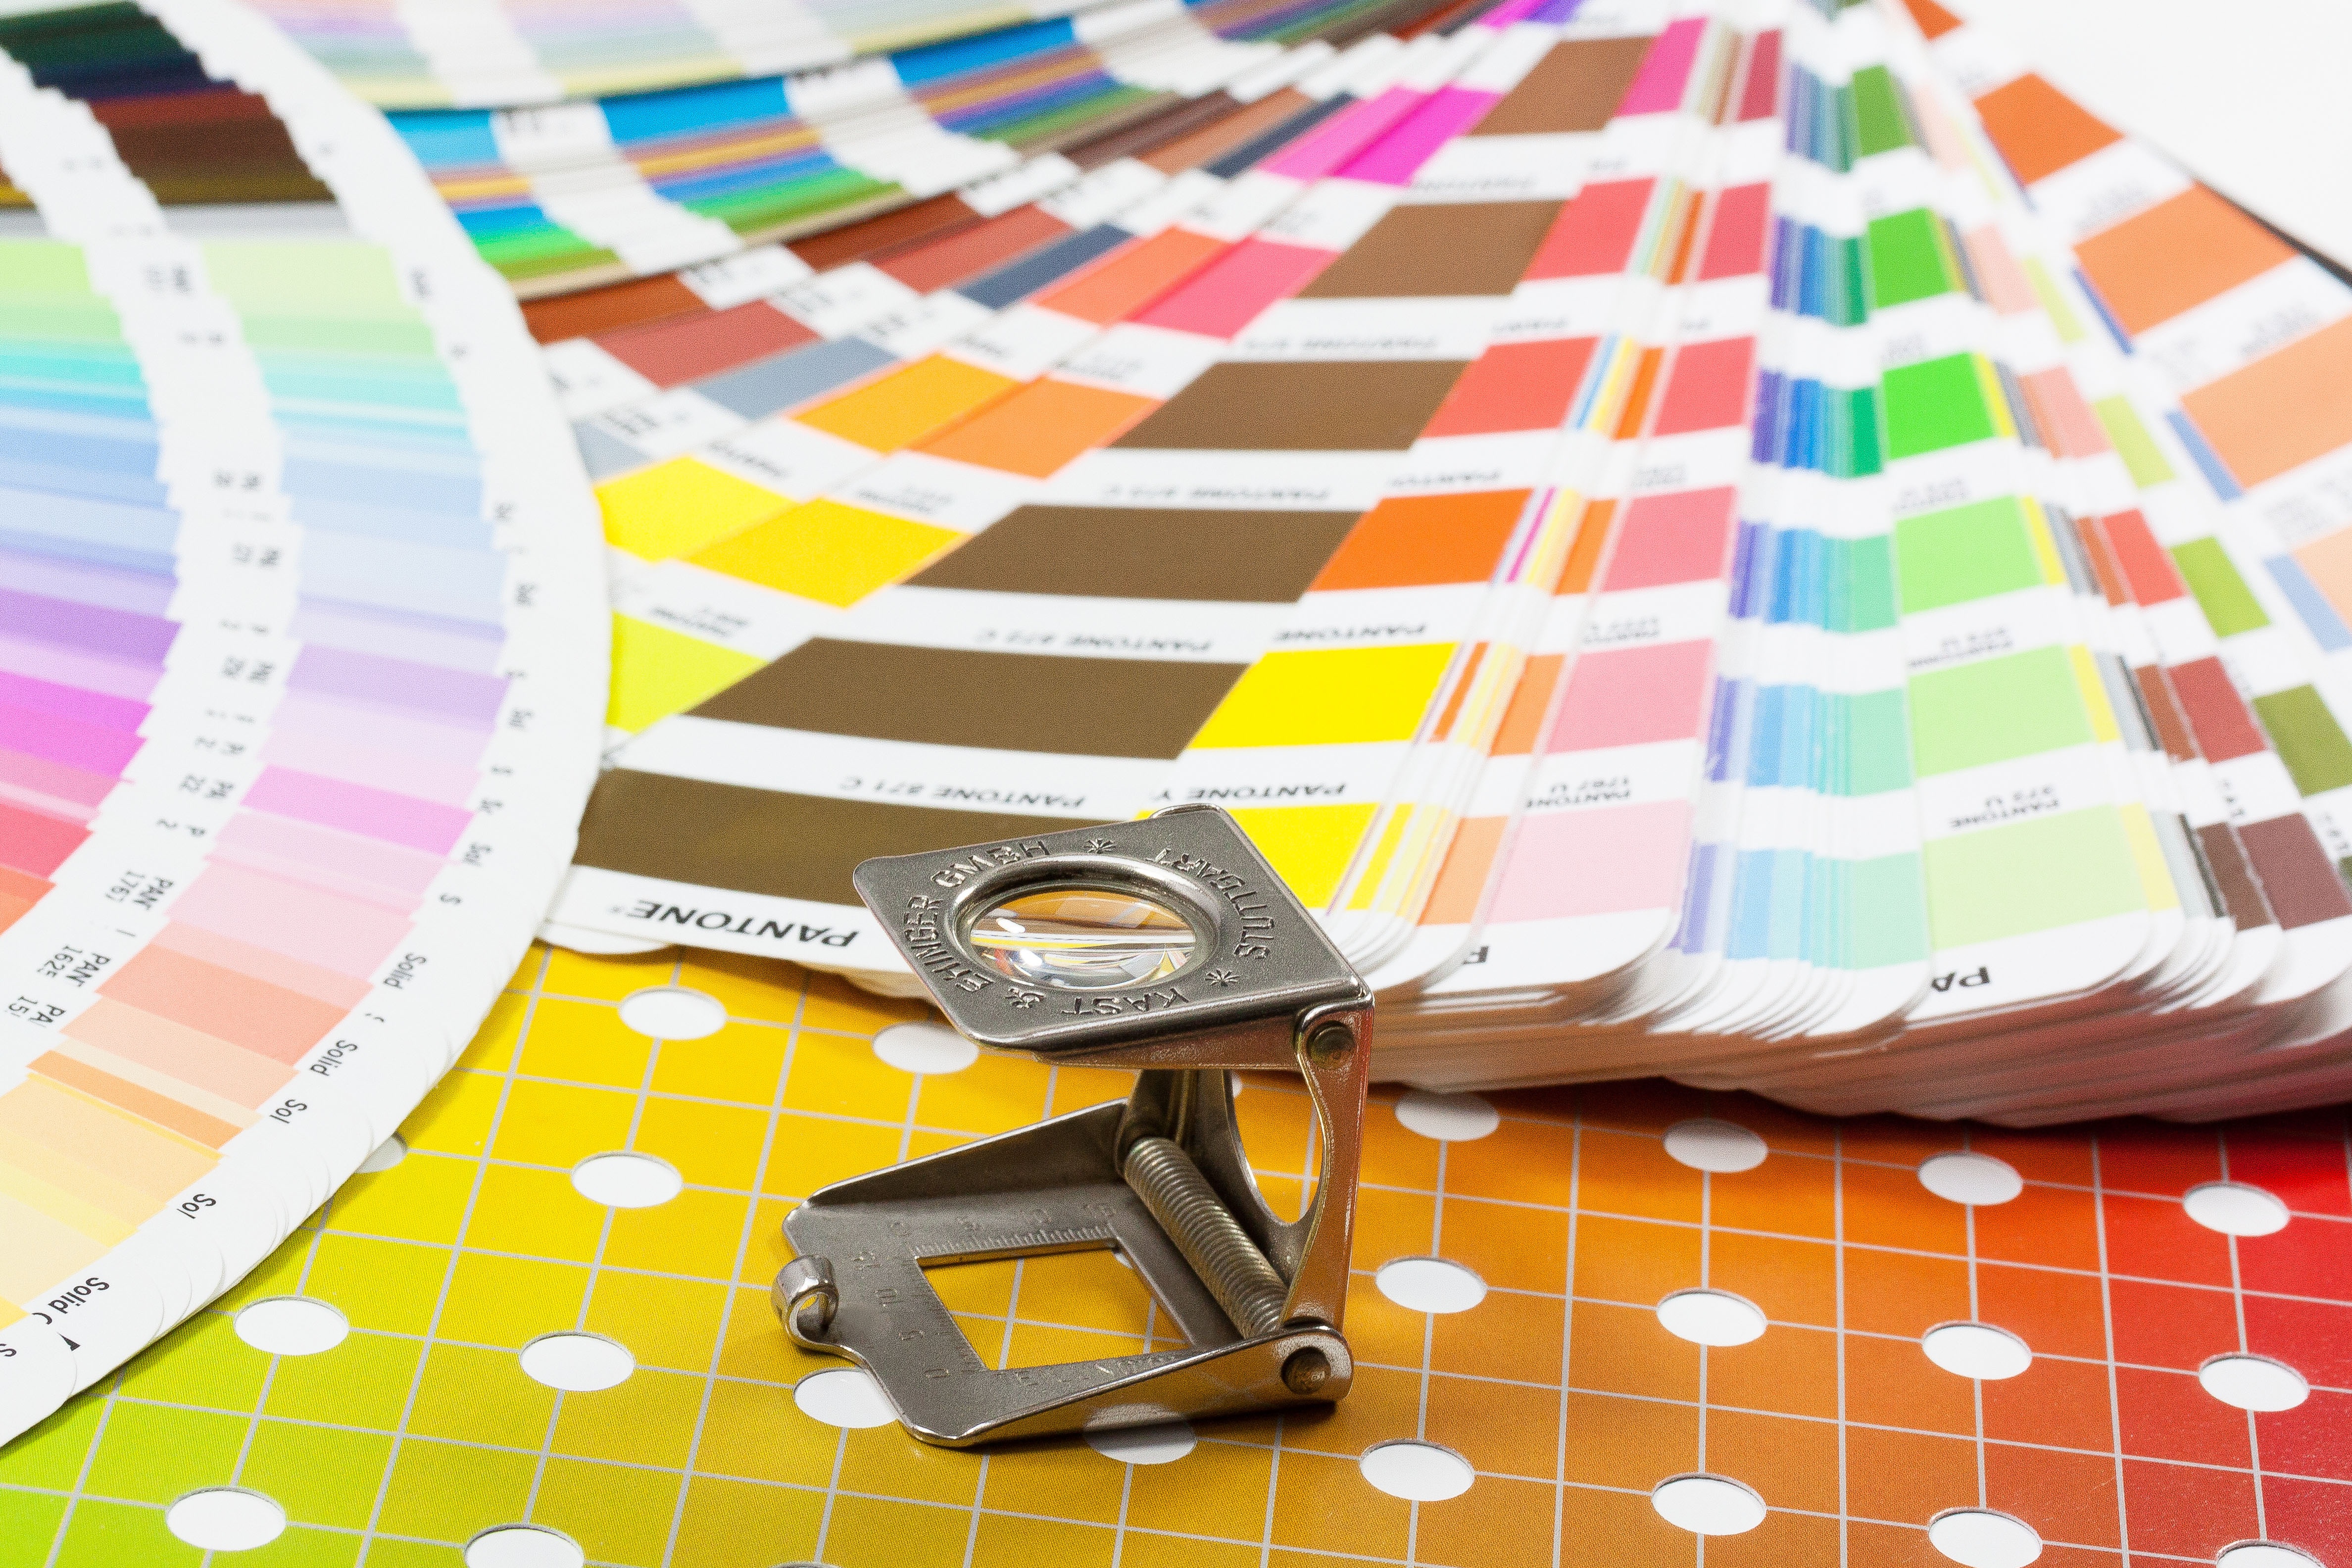
pattern, color, communication, circle, magnifying glass, printing, brand, art, gradient, design, grid, precision, shape, pantone, concentrated, selection, proof, check, graphic design, cmyk, four color printing, thread counters, printing inks, color fan, pigments